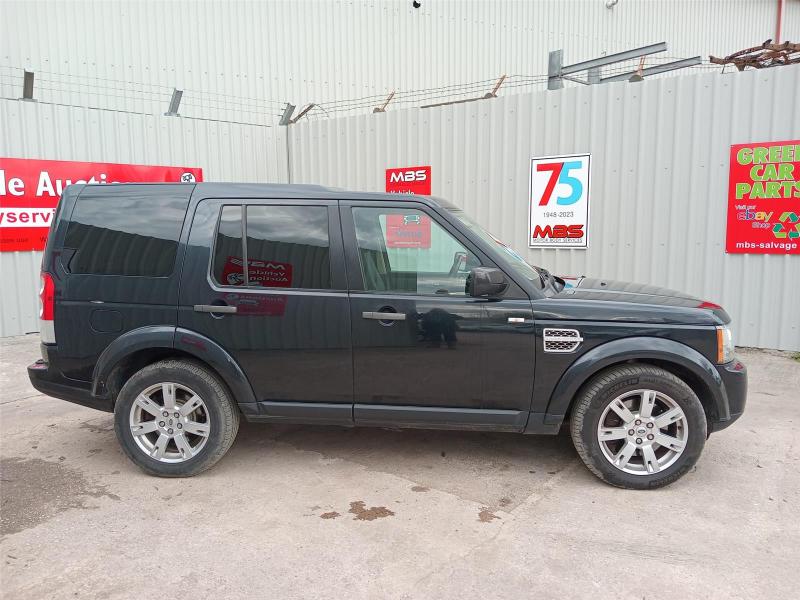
Aucun dommage détecté.
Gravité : aucun